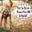
Label: camel